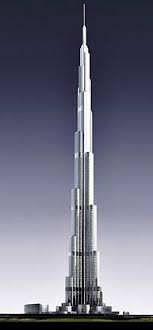
Landmark: Burj Khalifa